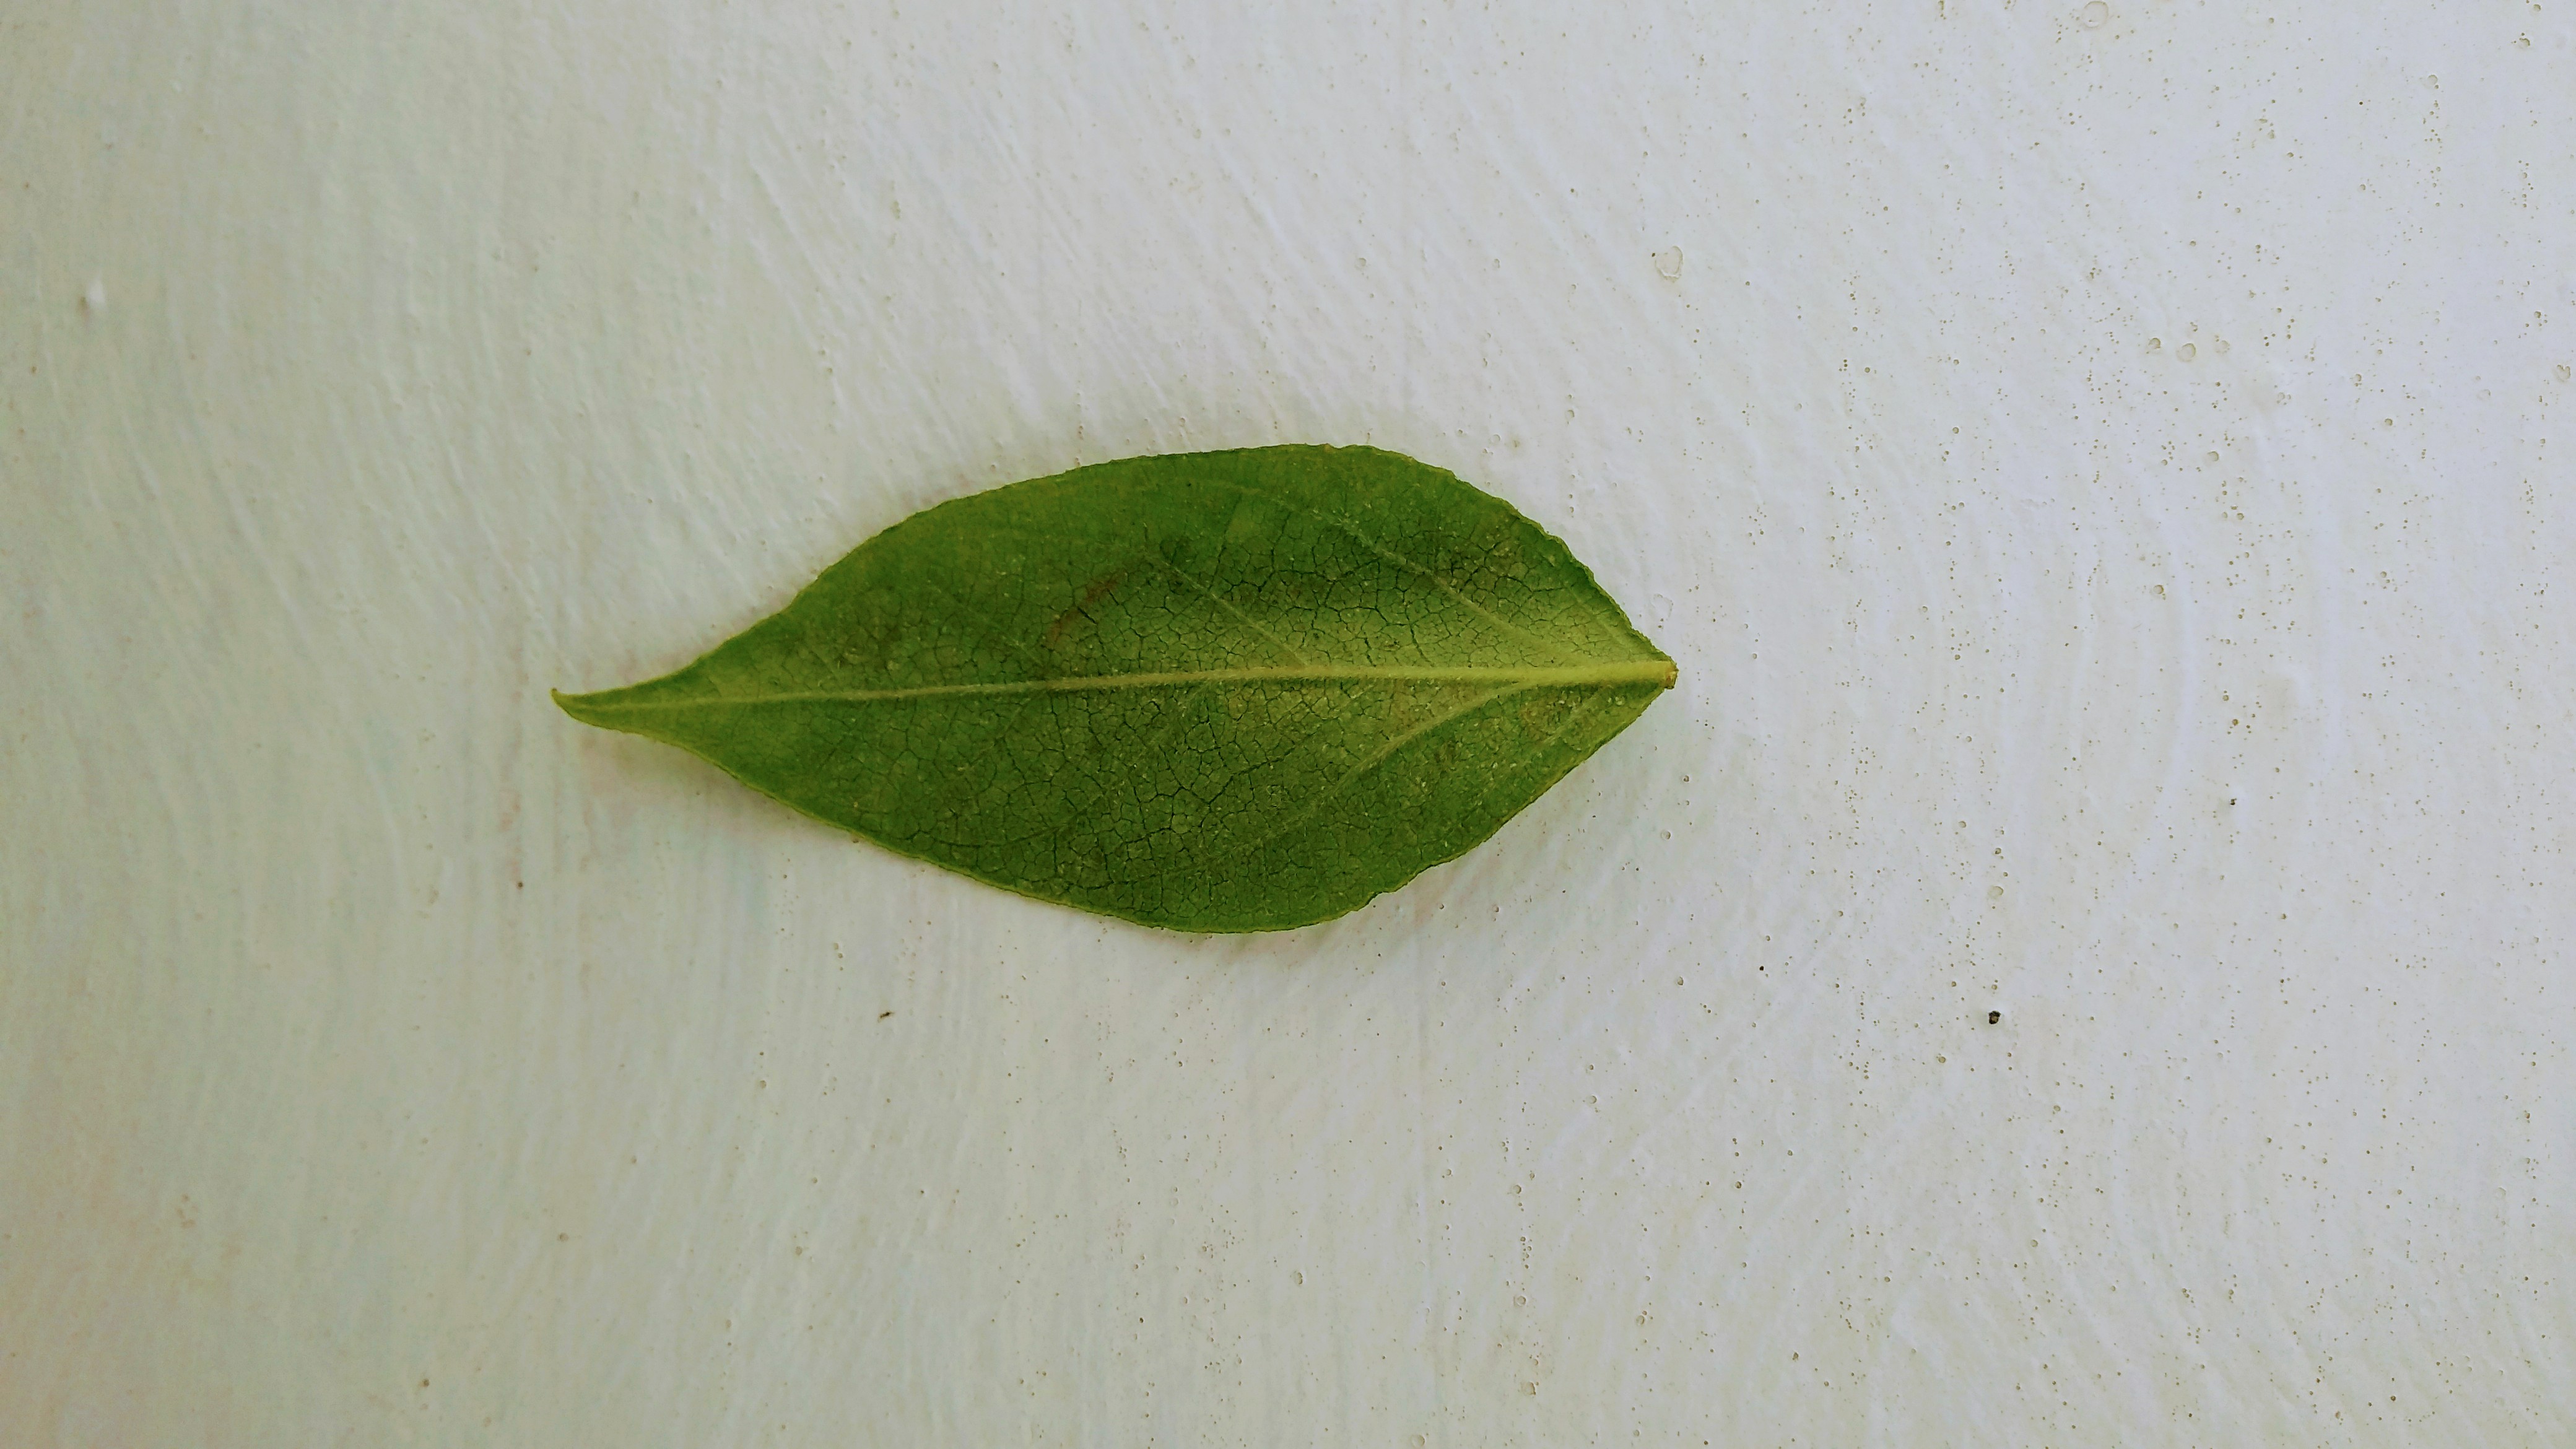
Plant: Parijatha